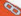
Number: 8